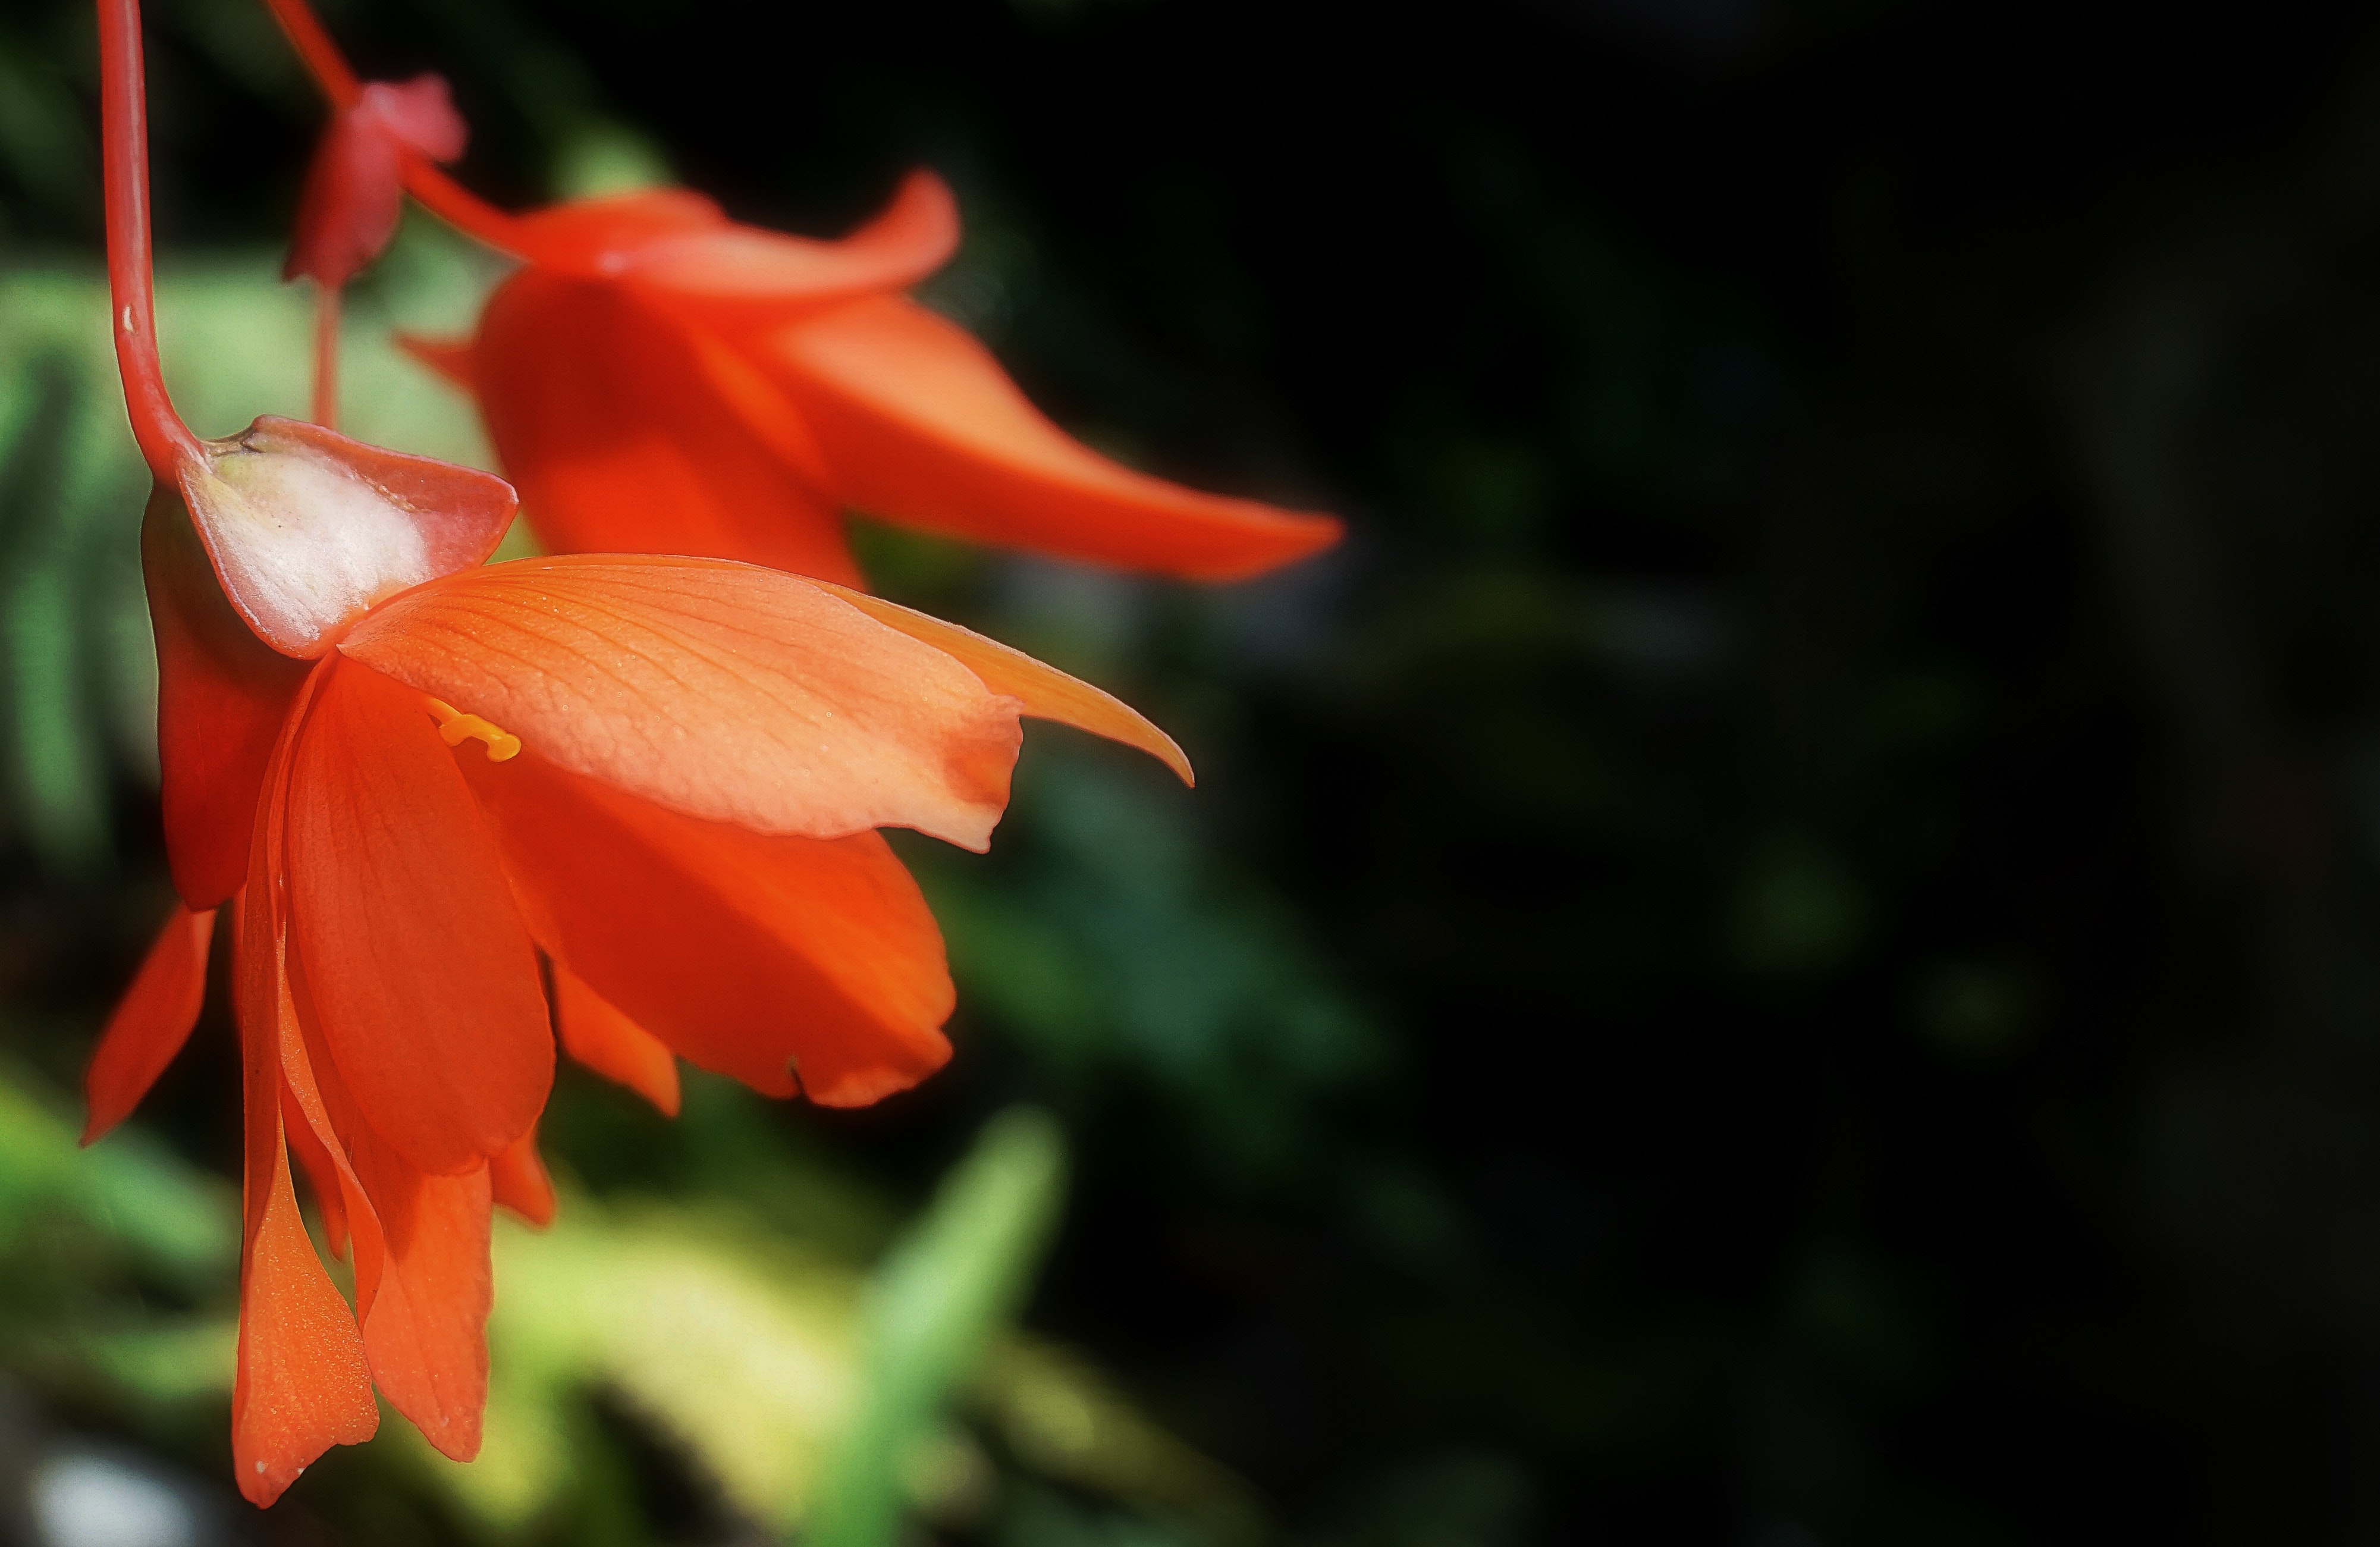
flower, flowering plant, plant, petal, botany, plant stem, hippeastrum, wildflower, perennial plant, amaryllis family